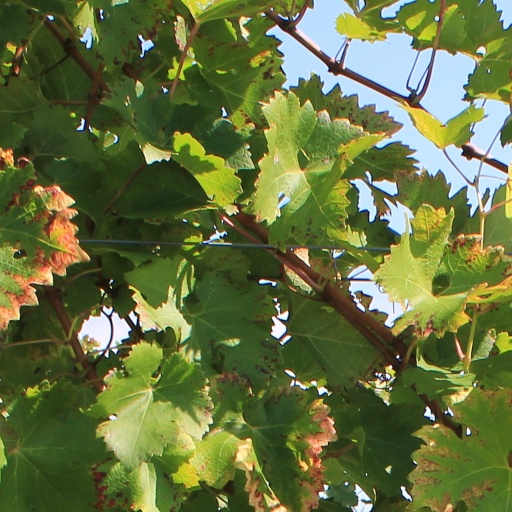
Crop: grape